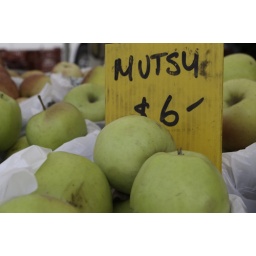
A bunch of apples taken at a farmers market in the &amp;quot;Textile&amp;quot; district of Hamilton ON Canada